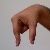
The image shows a hand gesture representing the letter 'Q' in Indian Sign Language.